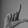
ASL letter: L